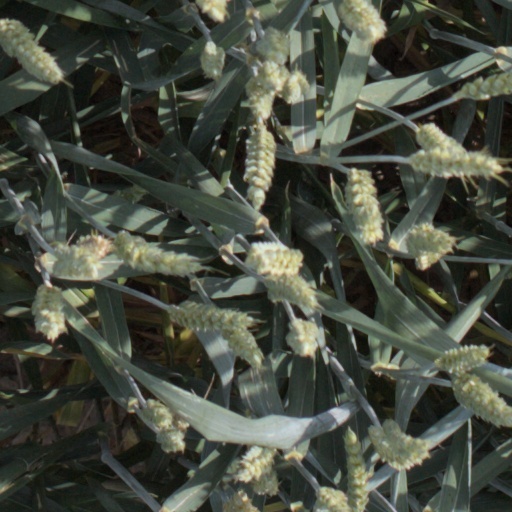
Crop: wheat